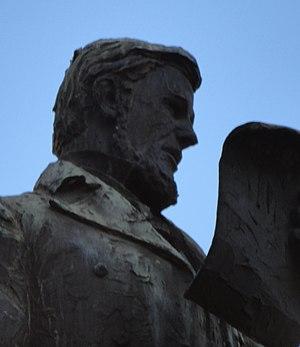
Gerhardus Marthinus Maritz était un chef Voortrekker.
Pietermaritzburg est une ville d'Afrique du Sud, capitale de la province du KwaZulu-Natal. Elle est familièrement appelée tout simplement « Maritzburg » ou encore sous ses initiales de PMB. Selon le magazine CEOWORLD, elle est considérée comme l'une des villes les moins sécuritaires au monde.